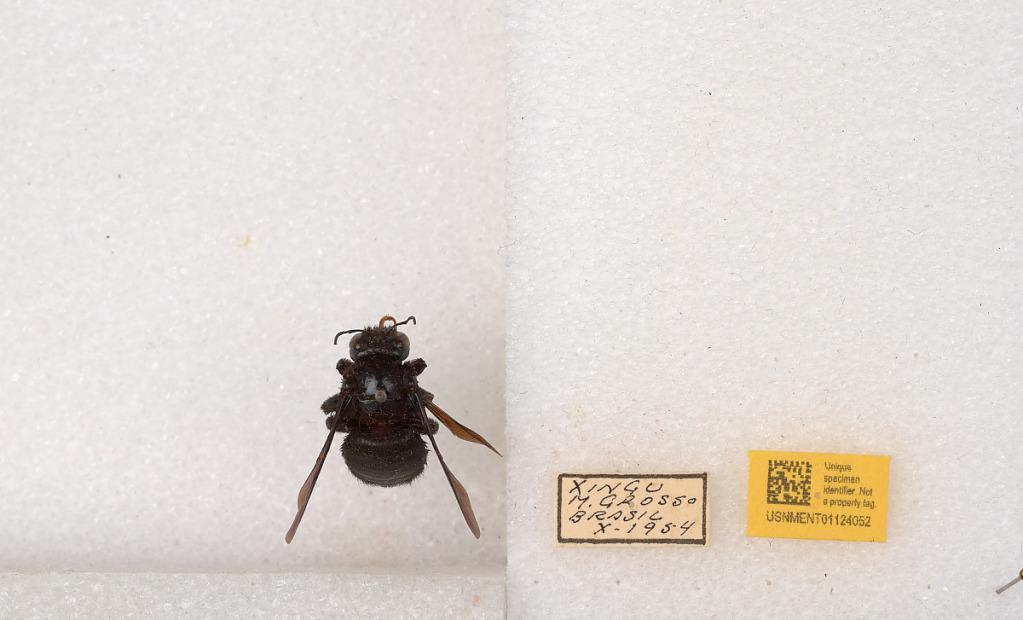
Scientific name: Xylocopa (Neoxylocopa) carbonaria Smith
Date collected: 1954-10-1
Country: Brazil
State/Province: Mato Grosso
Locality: Xingu
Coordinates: -11.232, -53.185